Johannes Arnoldi Corvinus

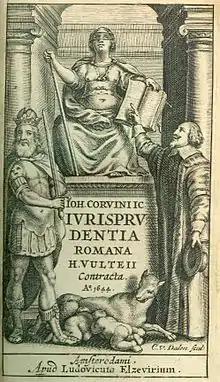
Title page from "Jurisprudentia romana H[ermanni] Vulteii contracta" (1644), a summary of a work by Hermann Vultejus (1555-1634)

Corvinus had been quite close to Grotius, in the 1610s, and from around 1632 taught the law. With Gerard de Wassenaer and Pieter de la Court he was one of a group of legal writers with Remonstrant sympathies who commented on reason of state; Corvinus did this in an edition of the "De arcanis rerumpublicarum" of Arnoldus Clapmarius (1641). Other works were: